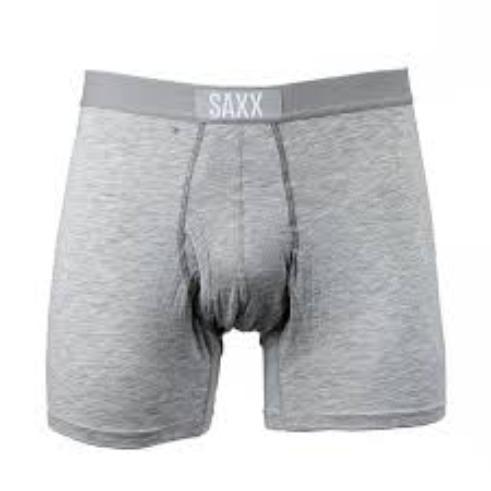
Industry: Clothes